Weaver ant

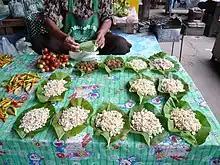
Leaf packets of larvae in Isaan typically sell for about 20 Thai Baht each (about 0.65 USD)

Weaver ants are one of the most valued types of edible insects consumed by humans (human entomophagy). In addition to being used as a biological control agent to increase plant production, weaver ants can be utilized directly as a protein and food source since the ants (especially the ant larvae) are edible for humans and high in protein and fatty acids. In some countries the weaver ant is a highly prized delicacy harvested in vast amounts and in this way contribute to local socio-economics. In Northeastern Thailand the price of weaver ant larvae is twice the price of good-quality beef and in a single Thai province ant larvae worth US$620,000 are harvested every year. It has furthermore been shown that the harvest of weaver ants can be maintained while at the same time using the ants for biocontrol of pest insects in tropical plantations, since the queen larvae and pupae that are the primary target of harvest, are not vital for colony survival.